Bathroom bill

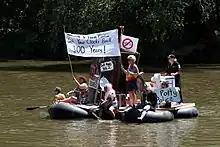
Waterborne protest opposing HB-2

AB 1266, also known as the "School Success and Opportunity Act", was introduced by Assemblyman Tom Ammiano on February 22, 2013. It requires that pupils be permitted to participate in sex-segregated school programs, activities, and use facilities consistent with their gender identity, without respect to the gender listed in a pupil's records. AB 1266 was approved by Governor Brown on August 12, 2013. A campaign to overturn AB1266 led by Frank Schubert failed to garner enough signatures to appear on a ballot the following year.